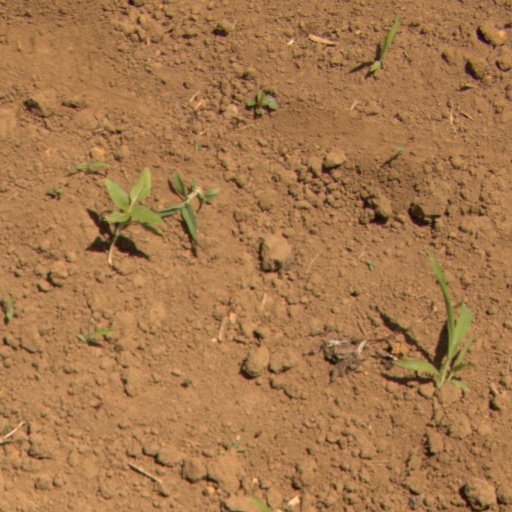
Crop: Jerusalem artichoke